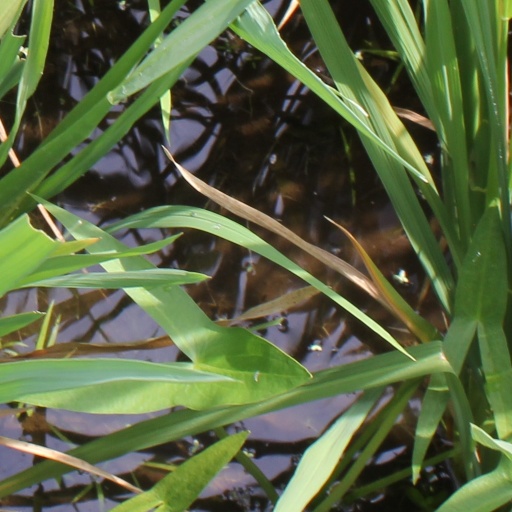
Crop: rice